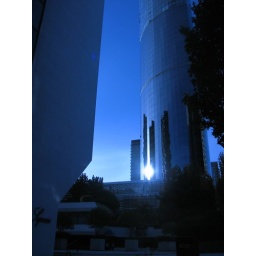
the wall centre against a strikingly blue background